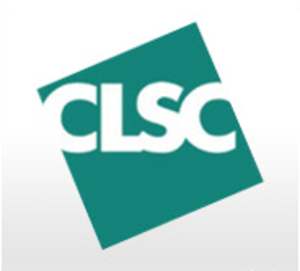
Au Québec, un centre local de services communautaires est un organisme public offrant des services de première ligne en matière de santé et d'assistance en matière de services comme le maintien à domicile des personnes âgées ou handicapées, les cours prénataux, les soins aux nouveau-nés, la vaccination des jeunes enfants, les services de formation en hygiène et en santé dans les écoles, etc.